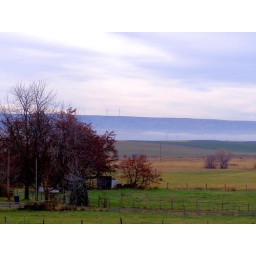
Clouds in the sky and on the ground